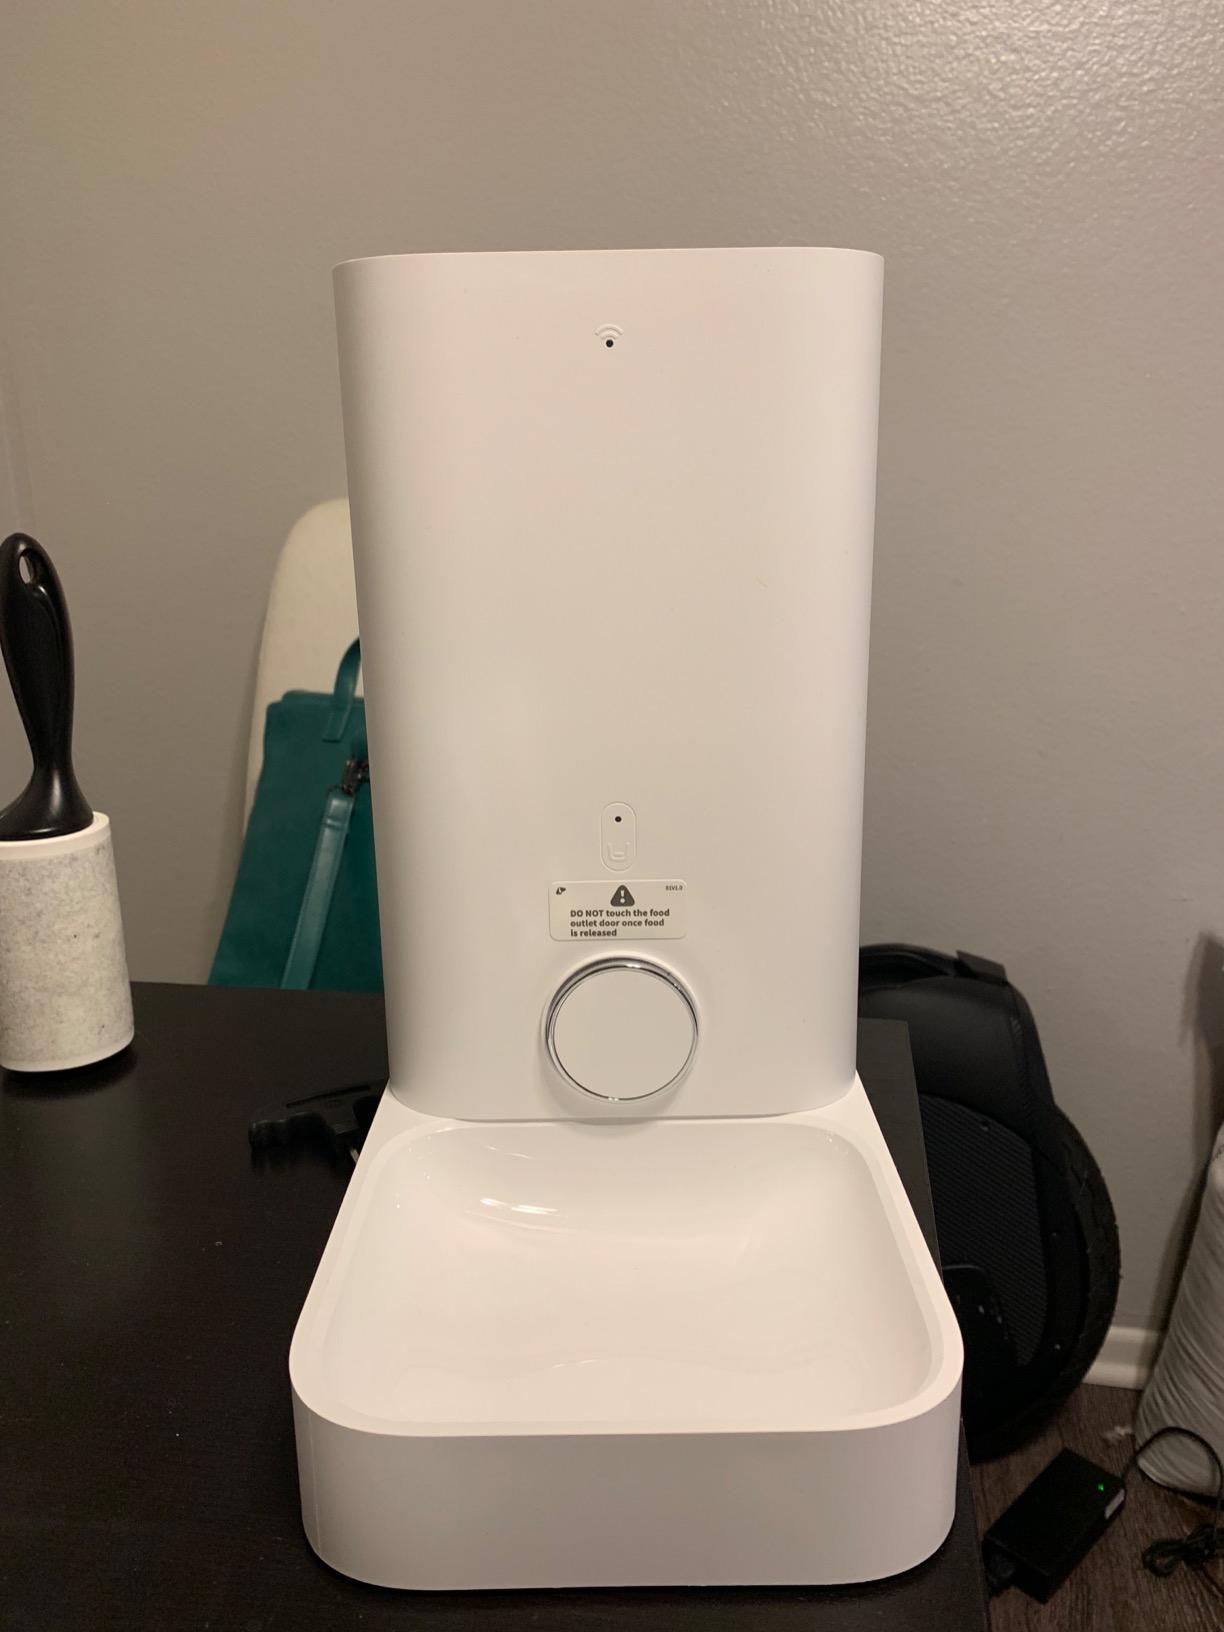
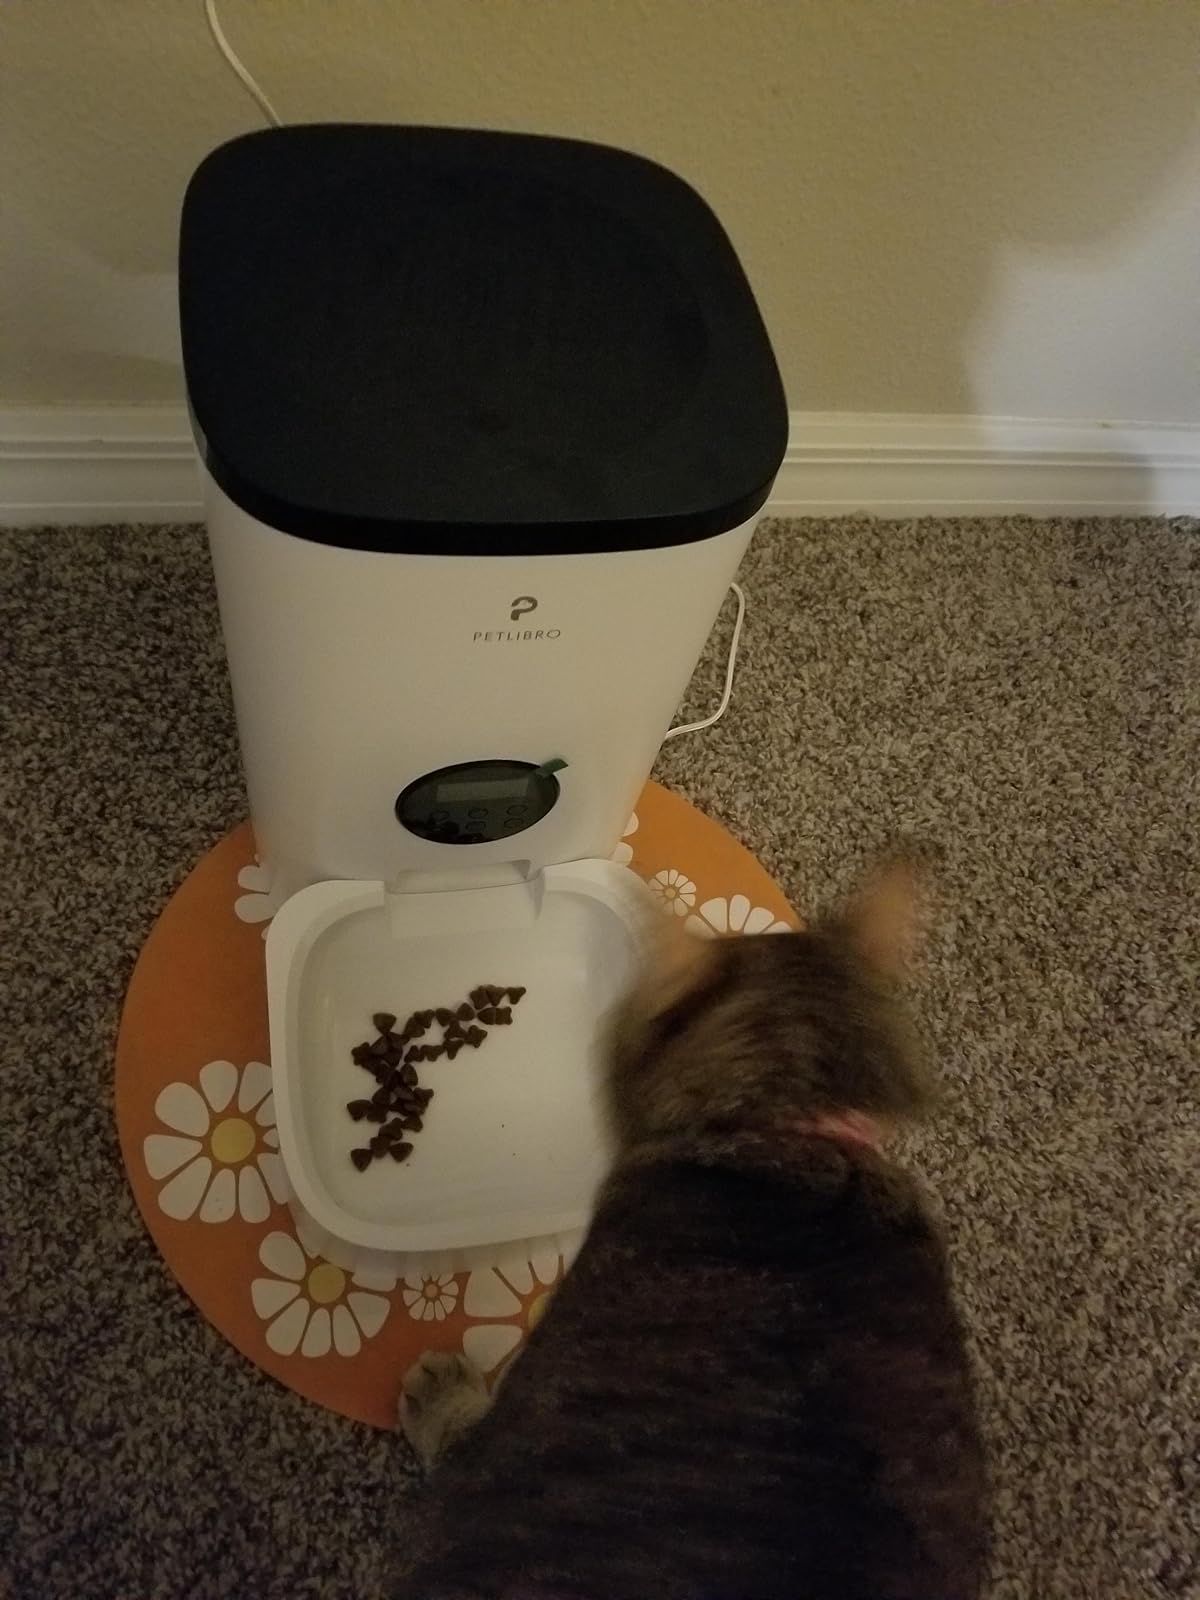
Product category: items_feeder
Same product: no